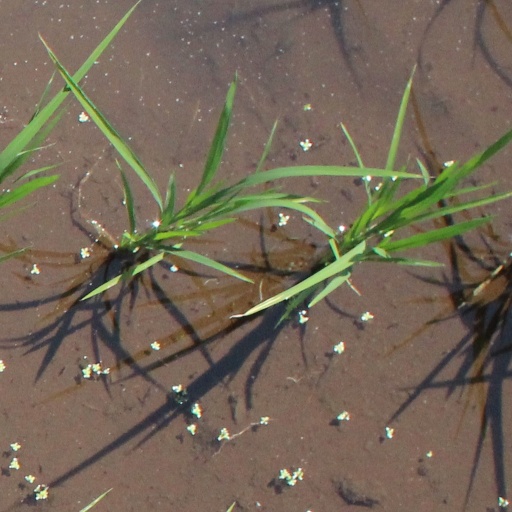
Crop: rice